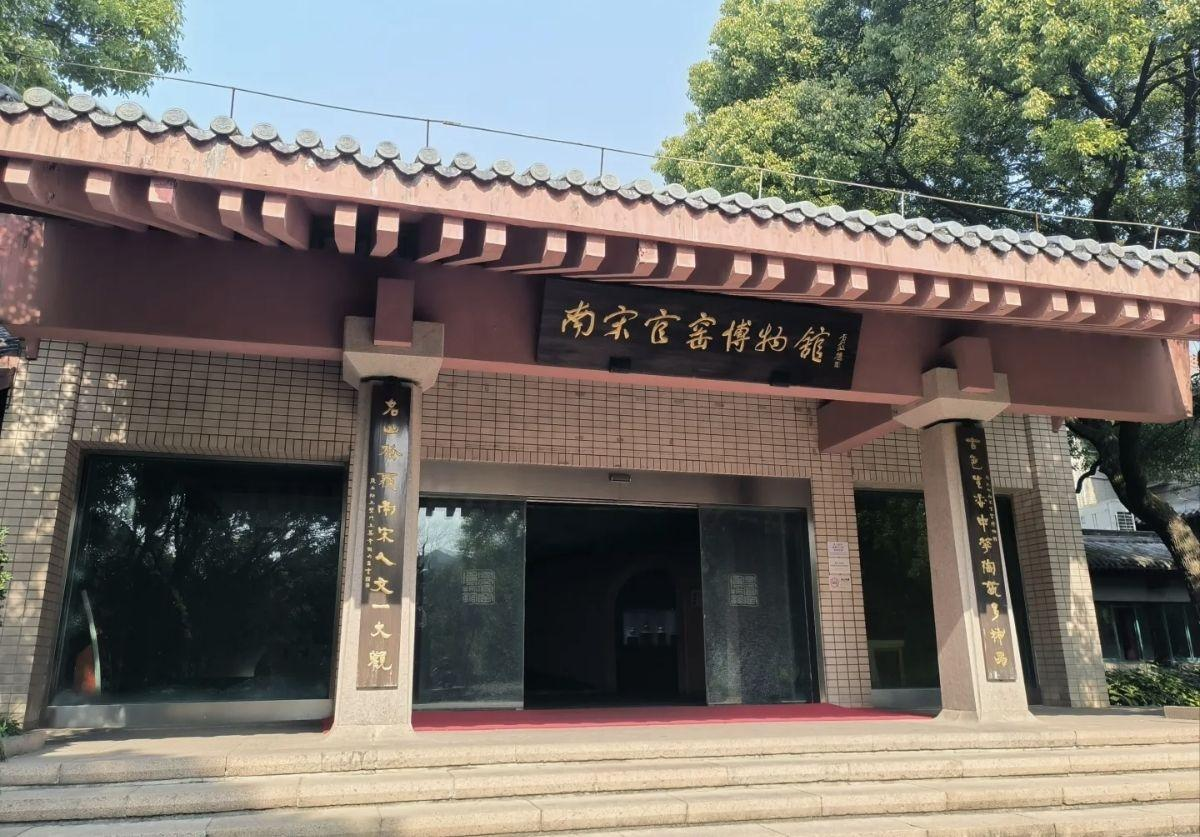
地标名称：南宋官窑博物馆
所在城市：杭州市·上城区